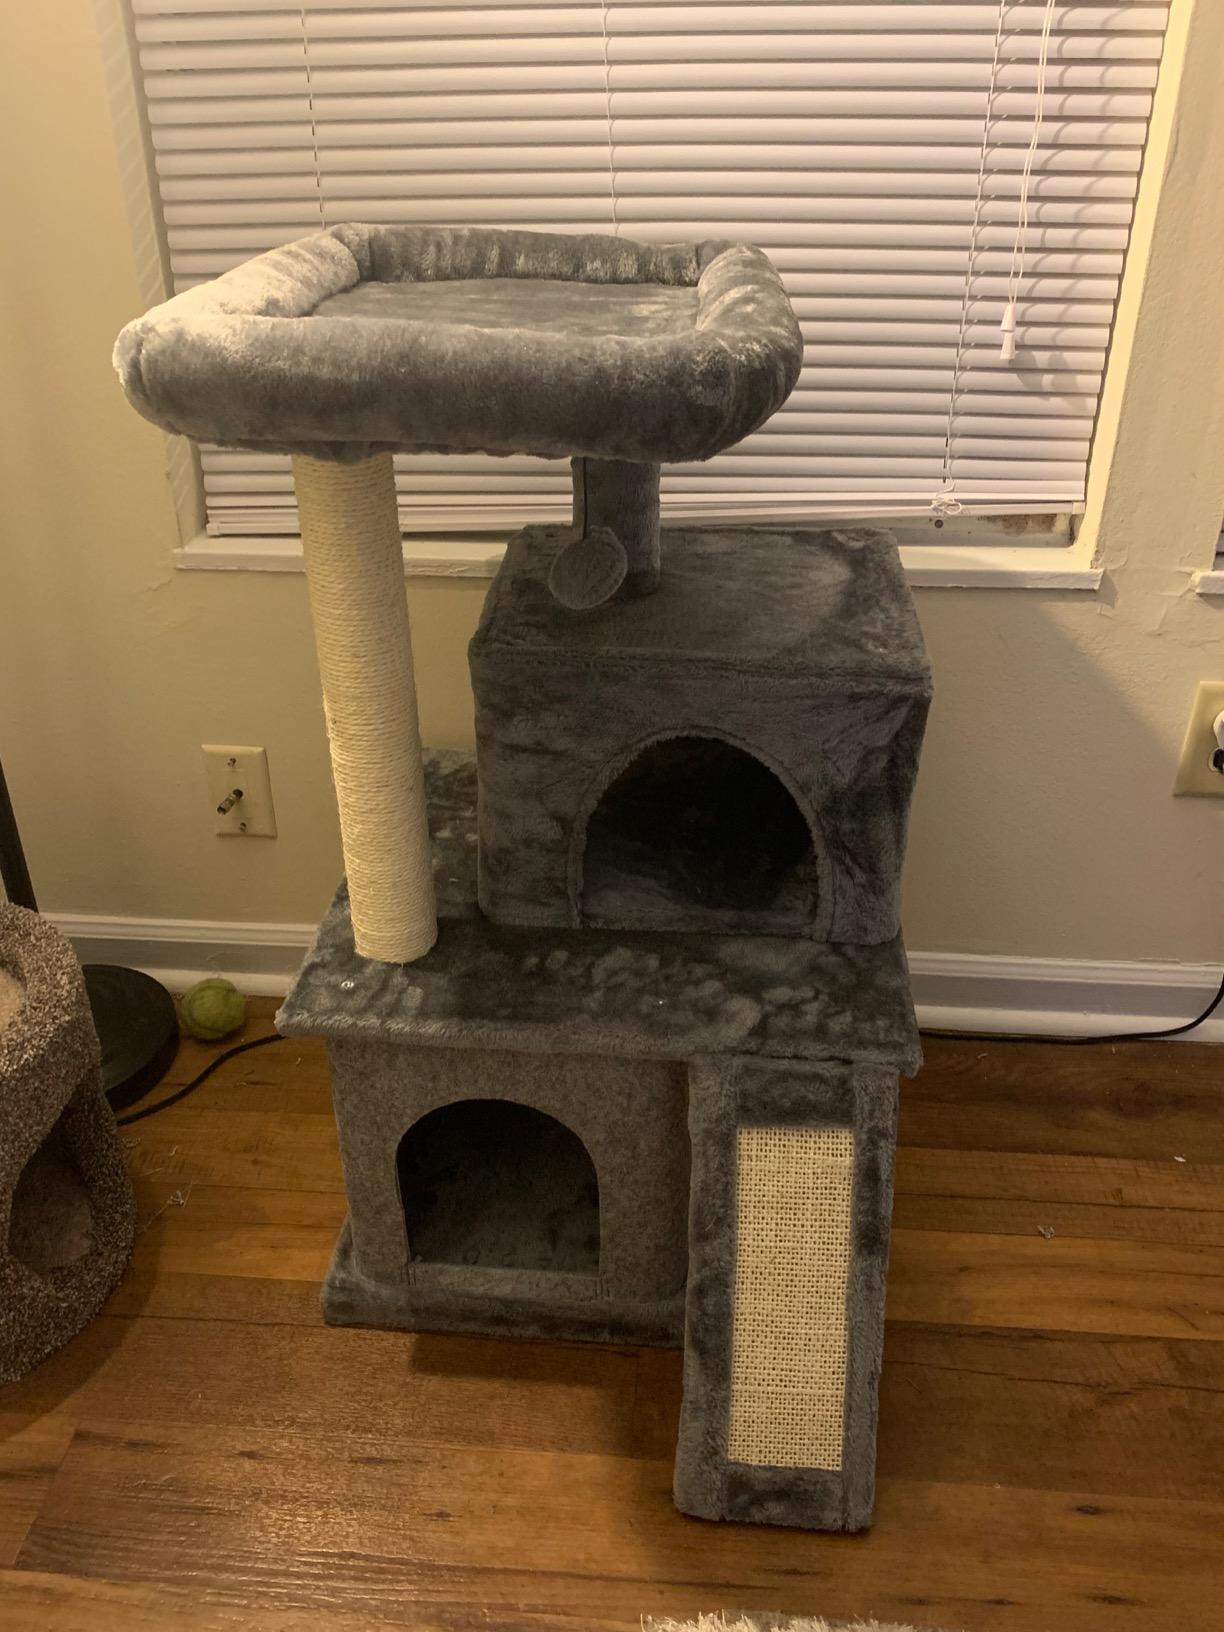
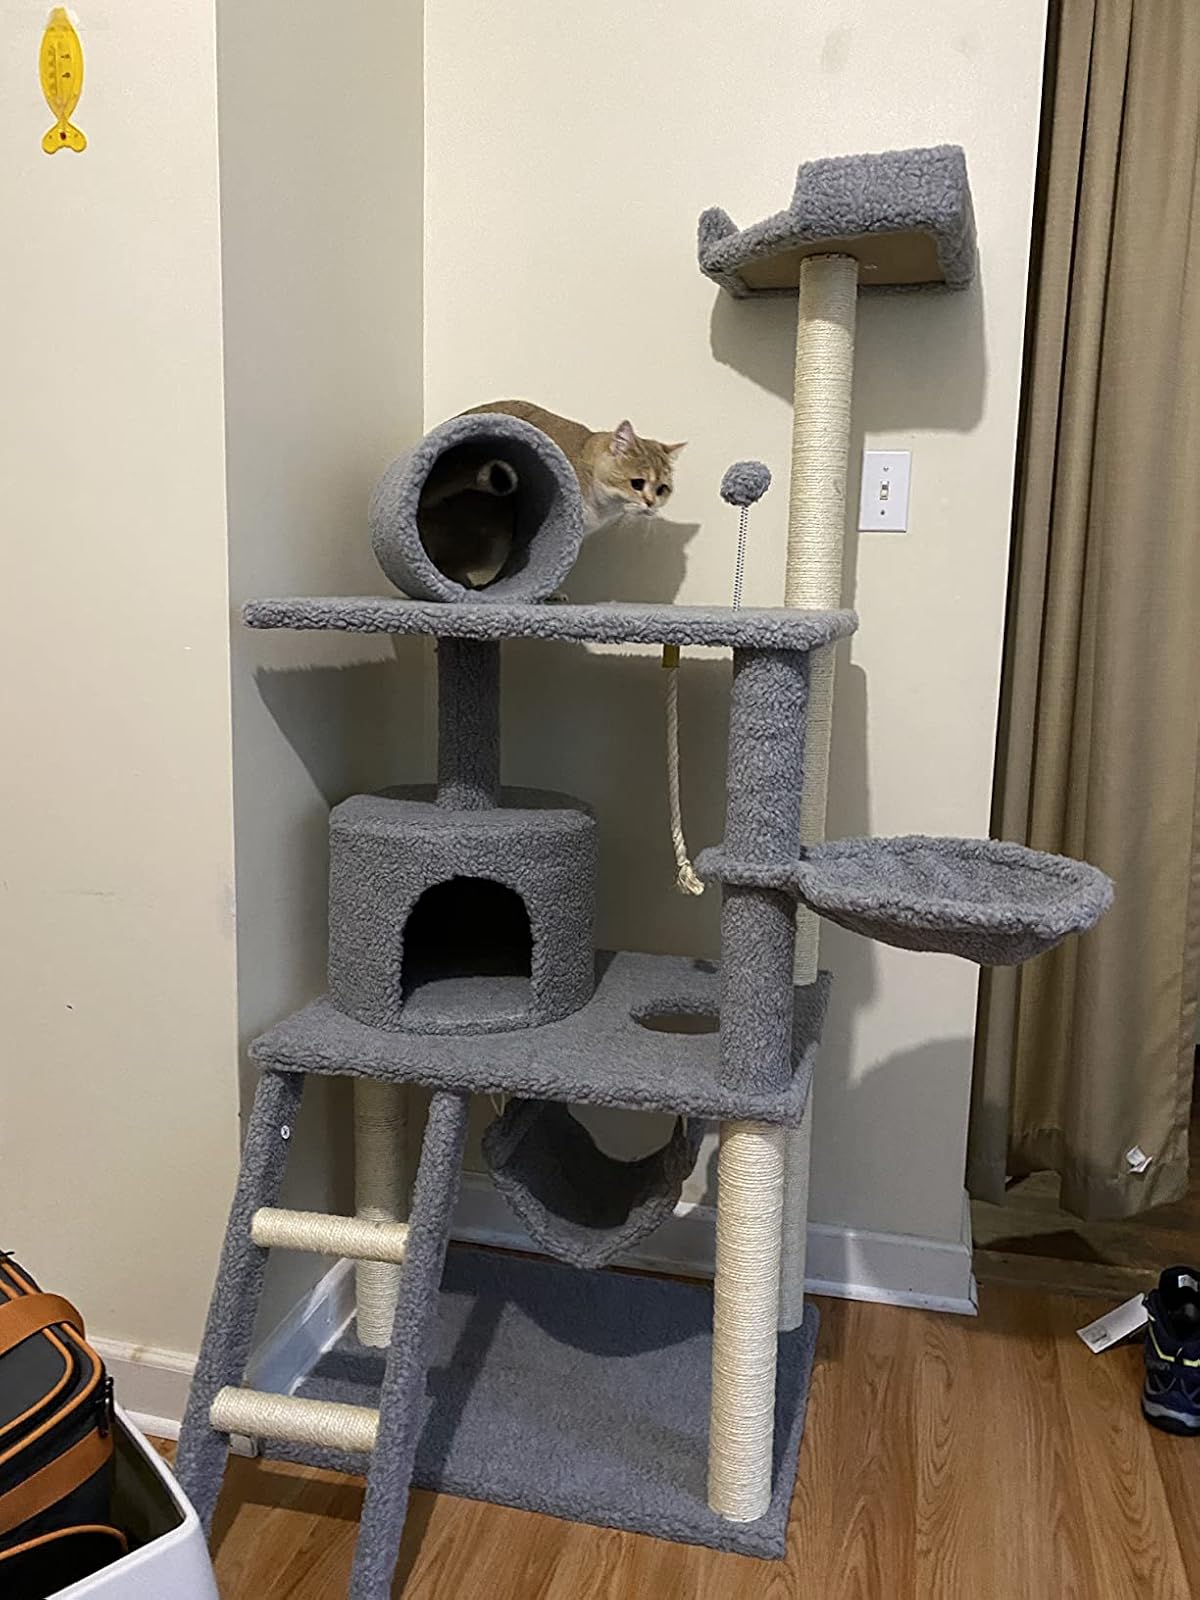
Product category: items_cat tree
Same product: no